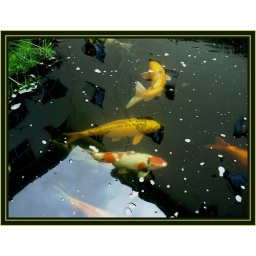
Fish pond reflecting windows of building - looks like the fish are flying in and out of the windows!